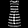
Label: Dress